Preauricular sinus and cyst

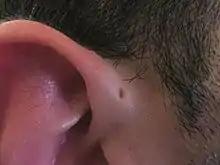
Preauricular sinus on right ear

Preauricular sinuses and preauricular cysts are two common congenital malformations. Each involves the external ear. The difference between them is that a cyst does not connect with the skin, but a sinus does. Frequency of preauricular sinus differs depending the population: 0.1–0.9% in the US, 0.9% in the UK, and 4–10% in Asia and parts of Africa.